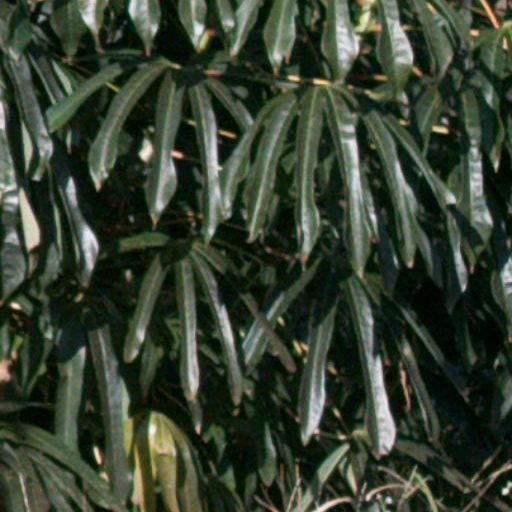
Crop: cassava